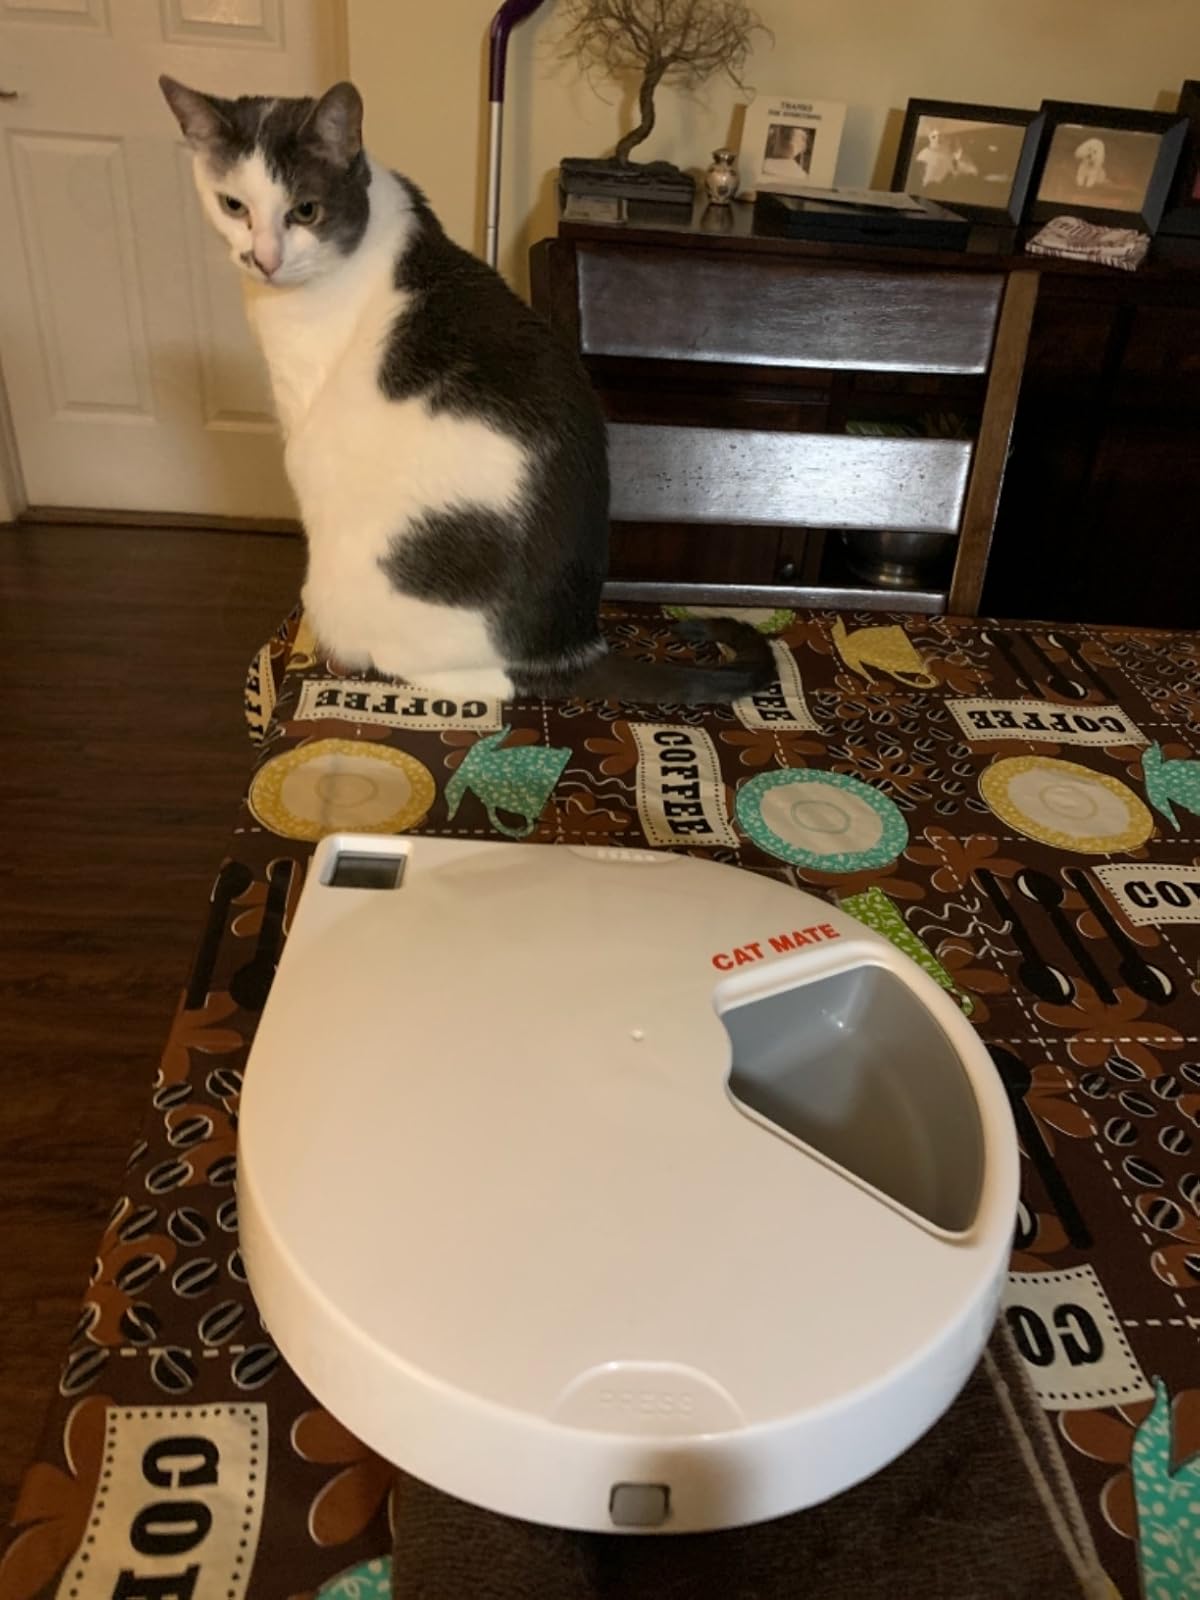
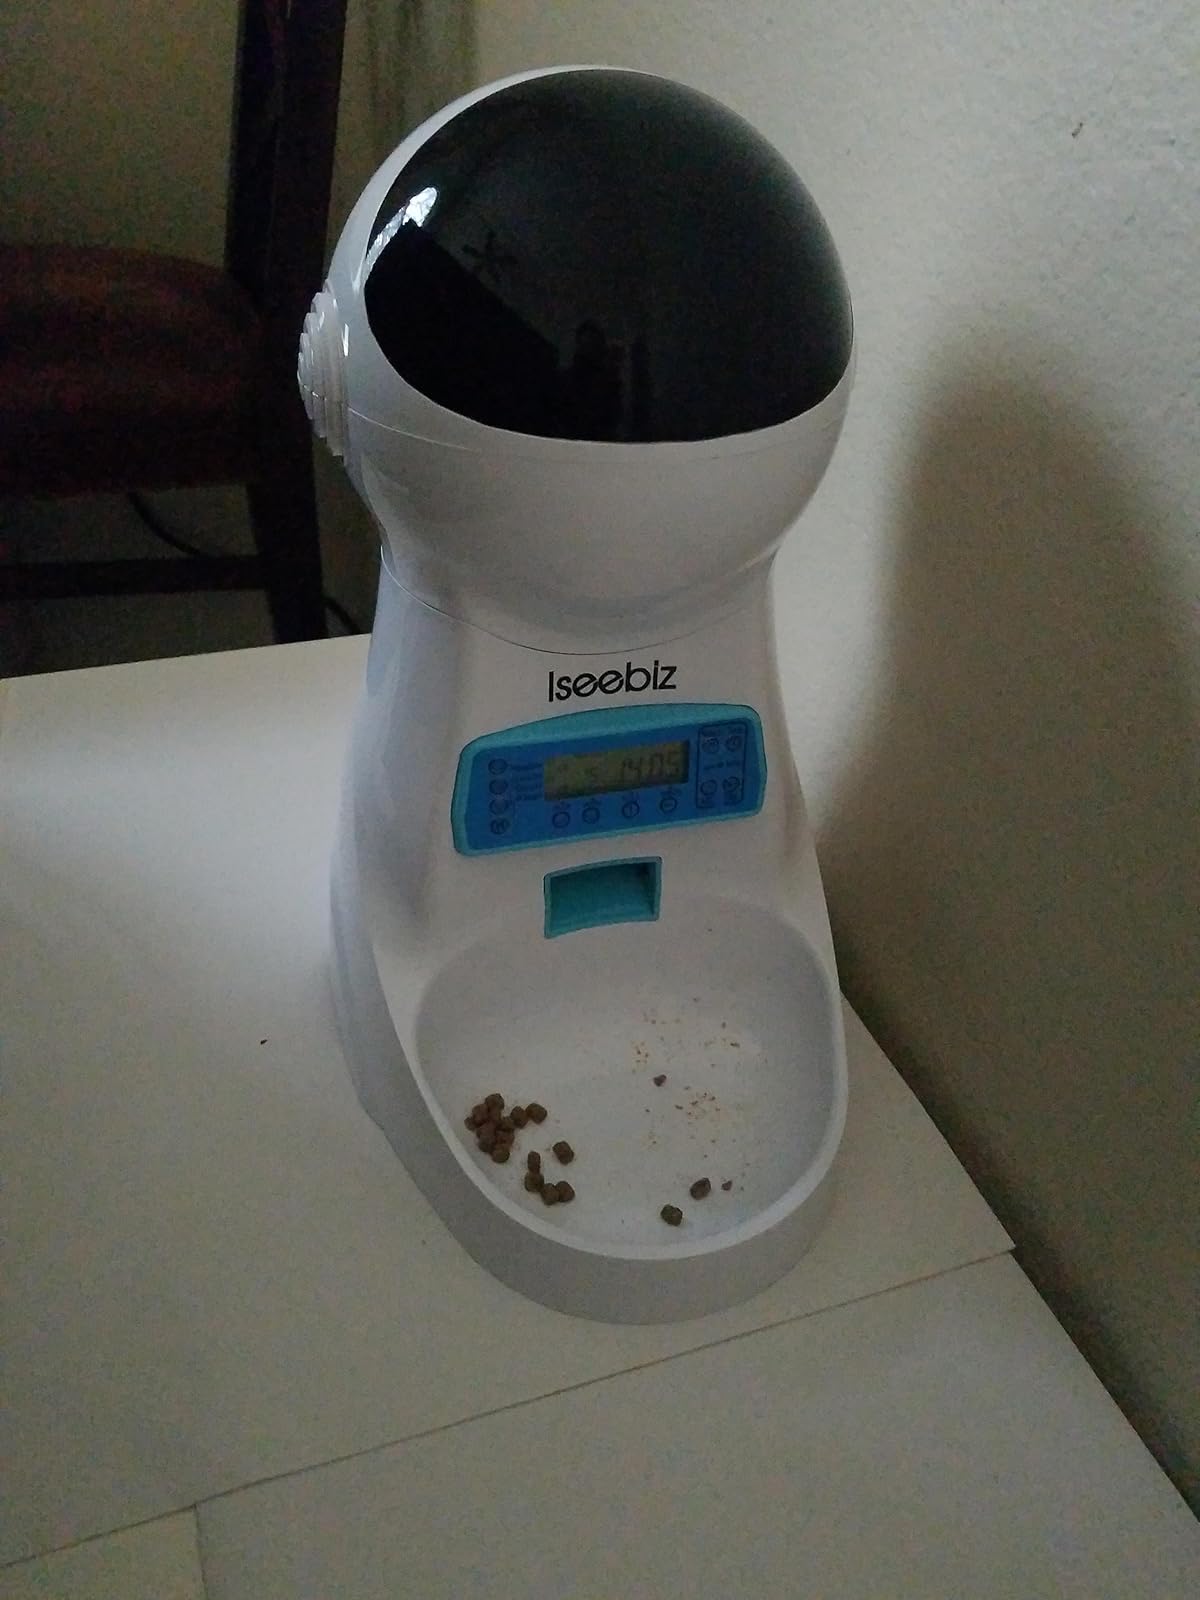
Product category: items_feeder
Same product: no